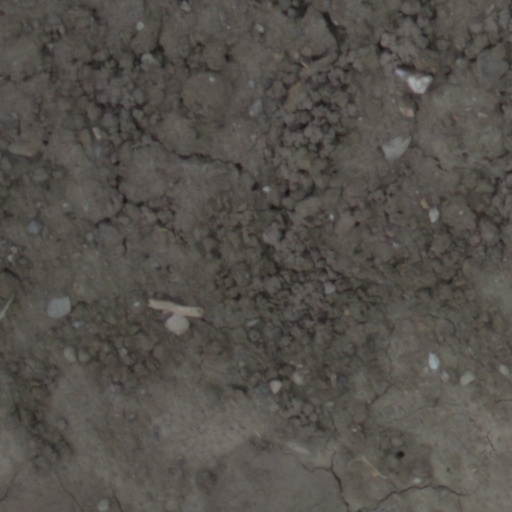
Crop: wheat